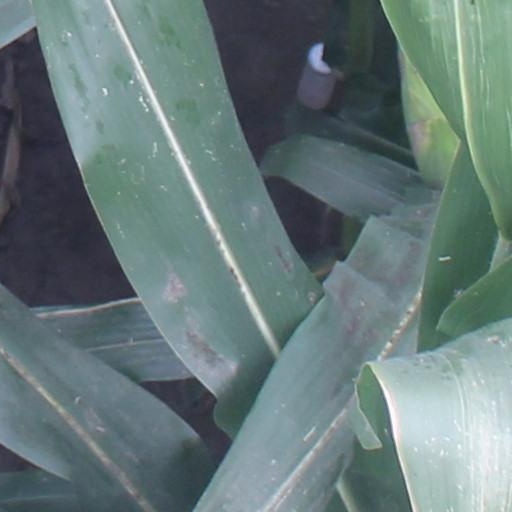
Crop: maize; corn